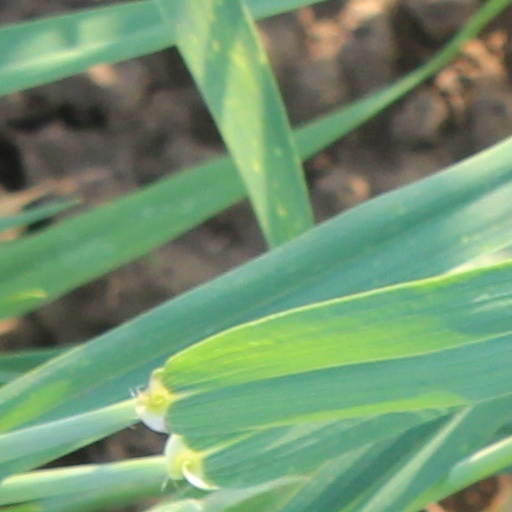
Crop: wheat